Frank Chu

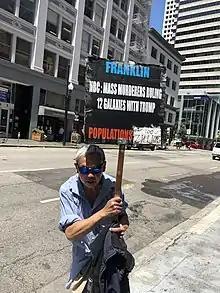
Frank Chu with updated sign May 2022 near Kearny and Pine

At some point prior to May 17, 2022, Frank Chu began to include Donald Trump among the former presidents mentioned in his grievances and combines "galaxies" and "populations" in the same sign. In addition to the customary all caps colored block lettering, Frank Chu has also taken to augmenting his signs with handwritten updates.